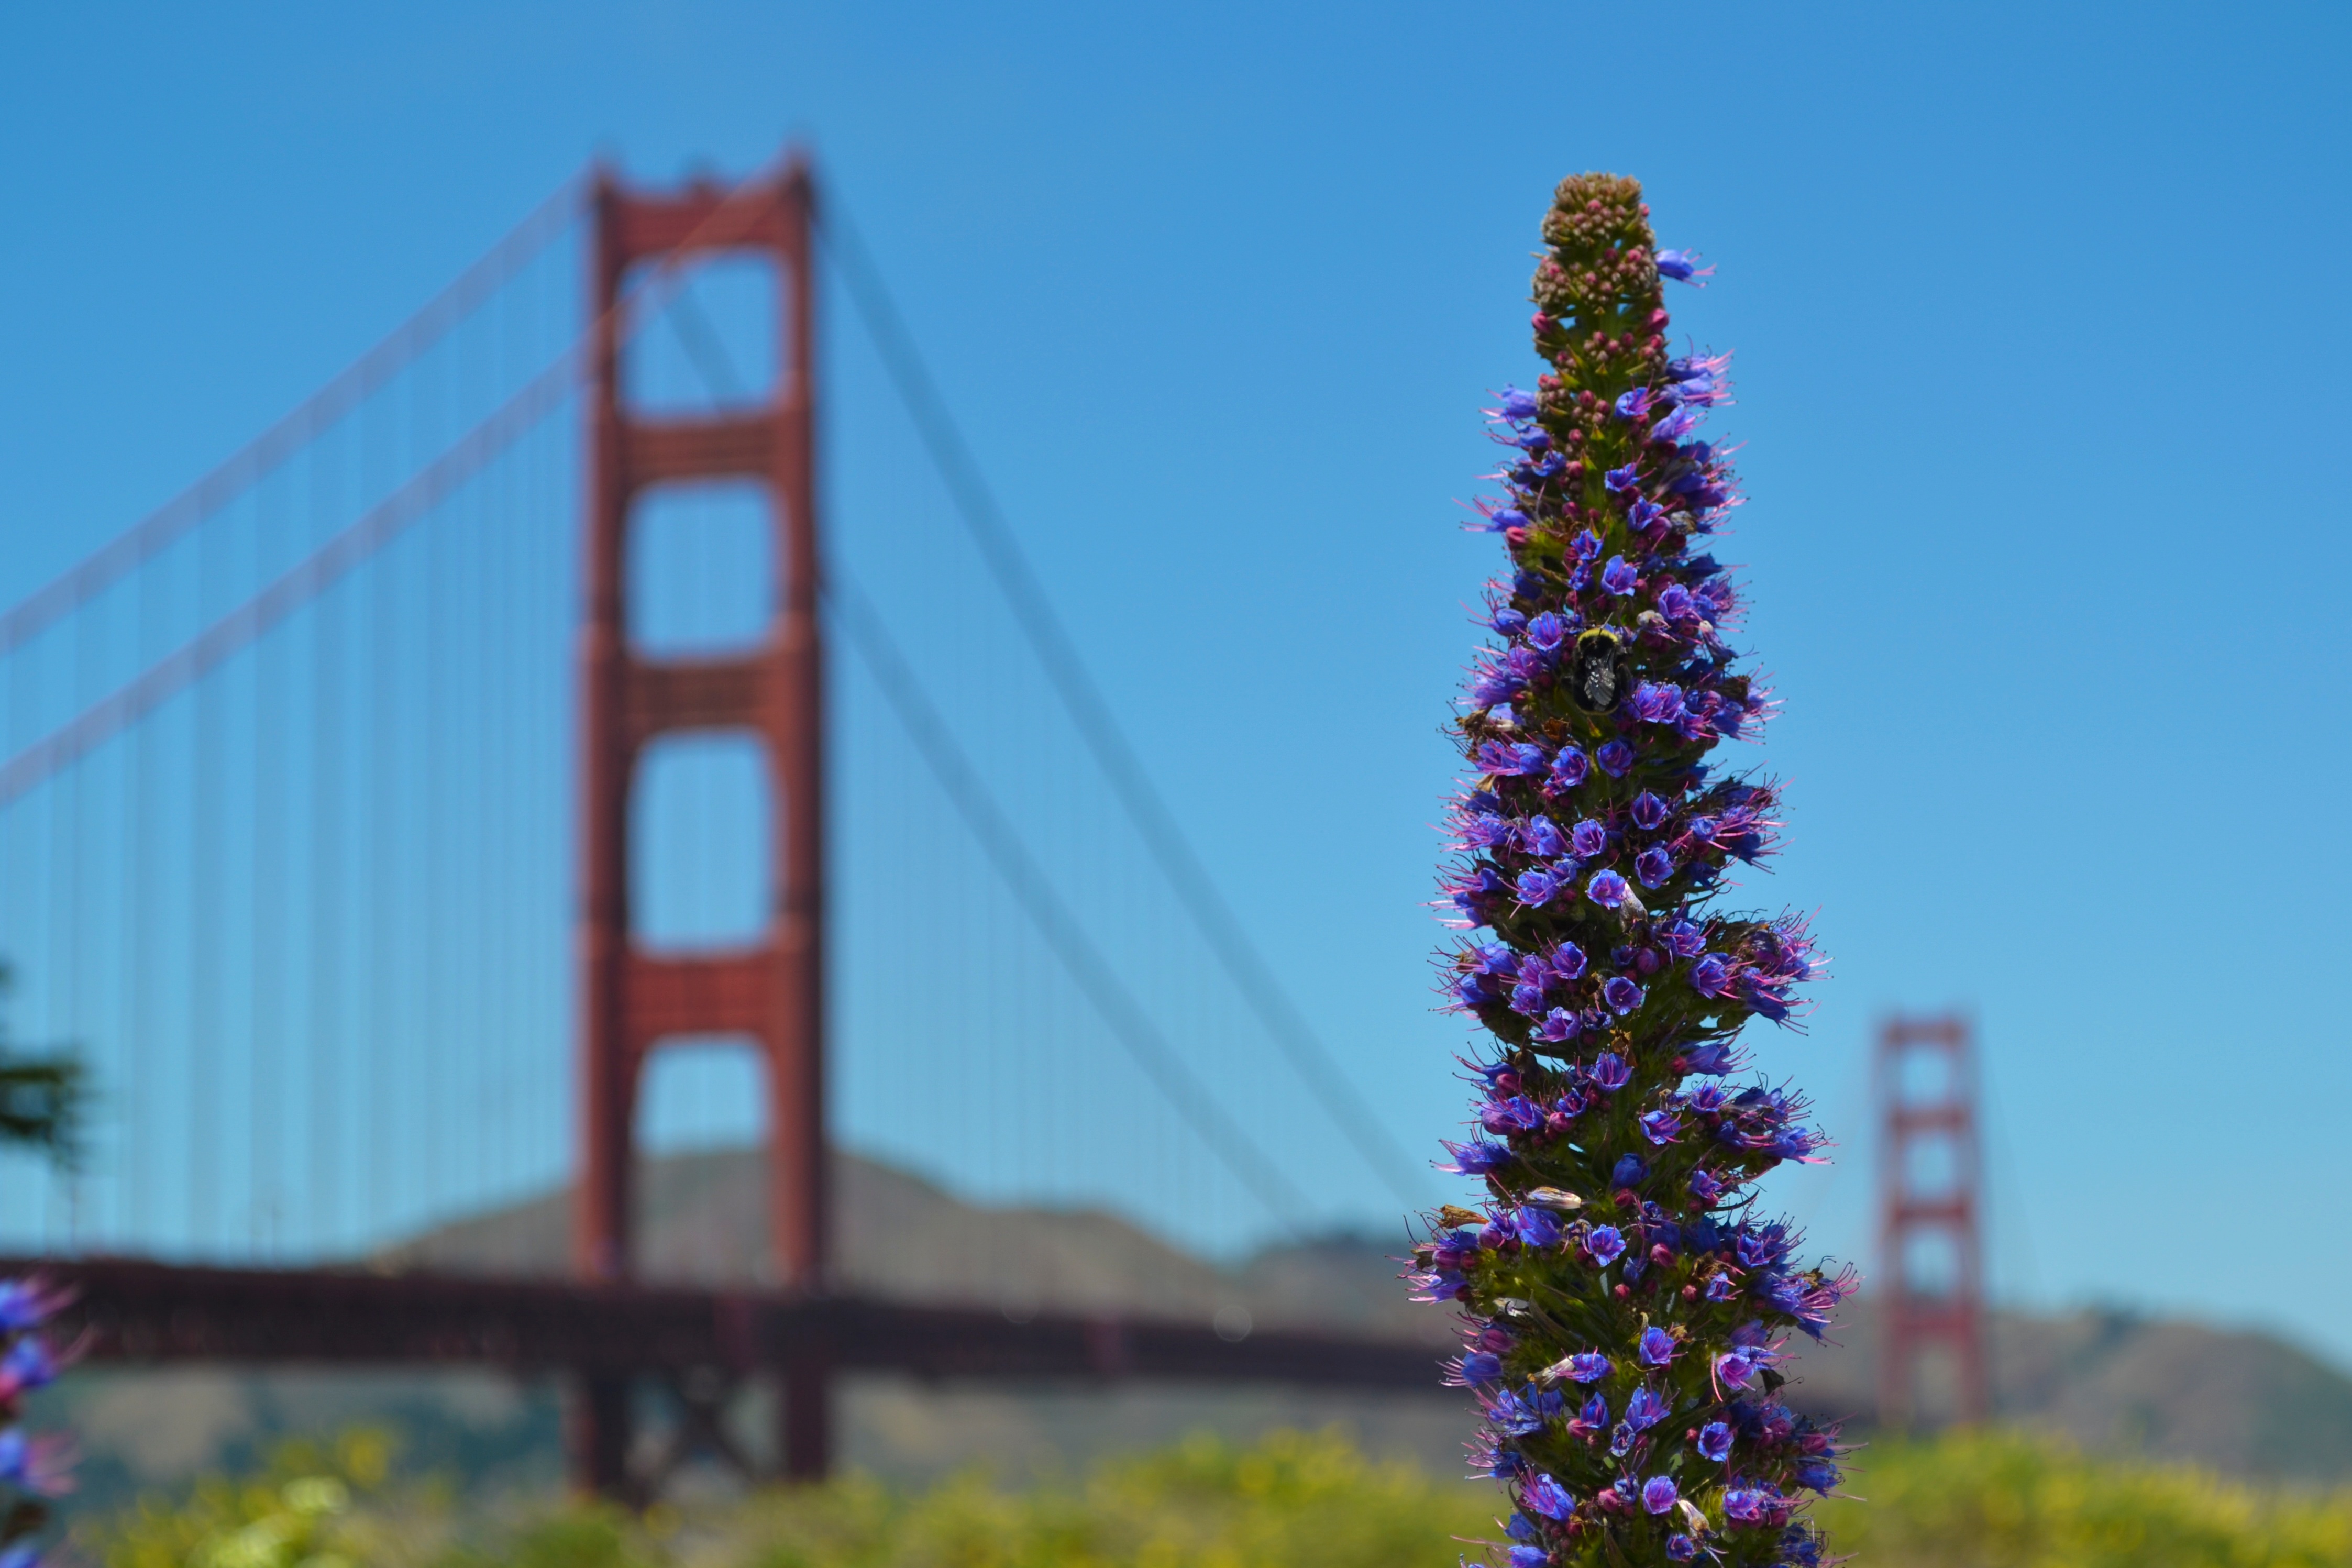
tree, plant, sky, bridge, flower, golden gate bridge, tower, blue